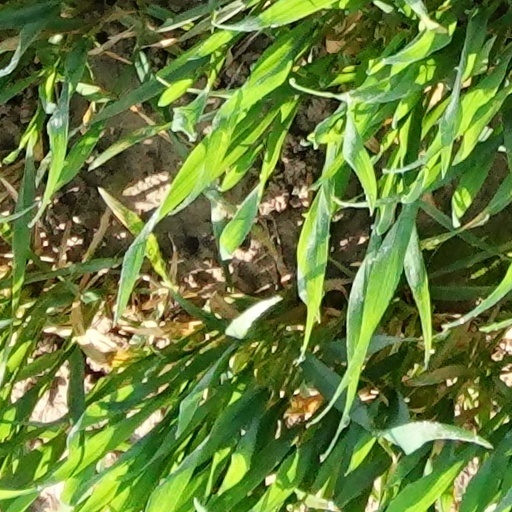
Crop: wheat